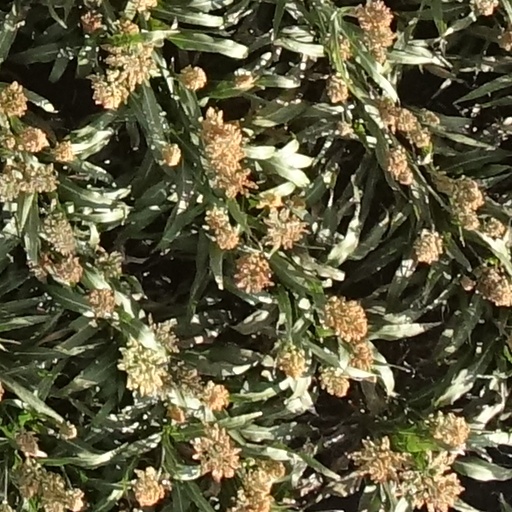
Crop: sorghum